Arthur Onslow

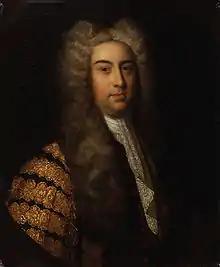

Arthur Onslow (1 October 169117 February 1768) was an English politician. He set a record for length of service when repeatedly elected to serve as Speaker of the House of Commons, where he was known for his integrity.